Prytaneis

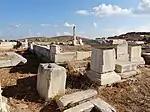
Prytaneion of Delos

"Prytanis" as a title is used in other ancient Greek cities including Rhodes, Alexandria and other cities along the west coast of Asia Minor. Offices that use this title usually have responsibility for presiding over councils of some kind. In the city of Miletus, the "prytanis" had enough power that he was able to become a "tyrannos".